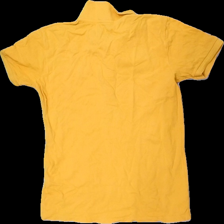
View: back
Type: T-shirt
Category: Men
Brand: Not in the list
Brand text on label: Polo jack
Colors: Yellow, Blue
Material: 100% Cotton
Pattern: Embroidered
Cut: Regular
Season: All
Price range: 50-100
Recommended usage: Reuse
Description: yellow t-shirt with embroidery and collar